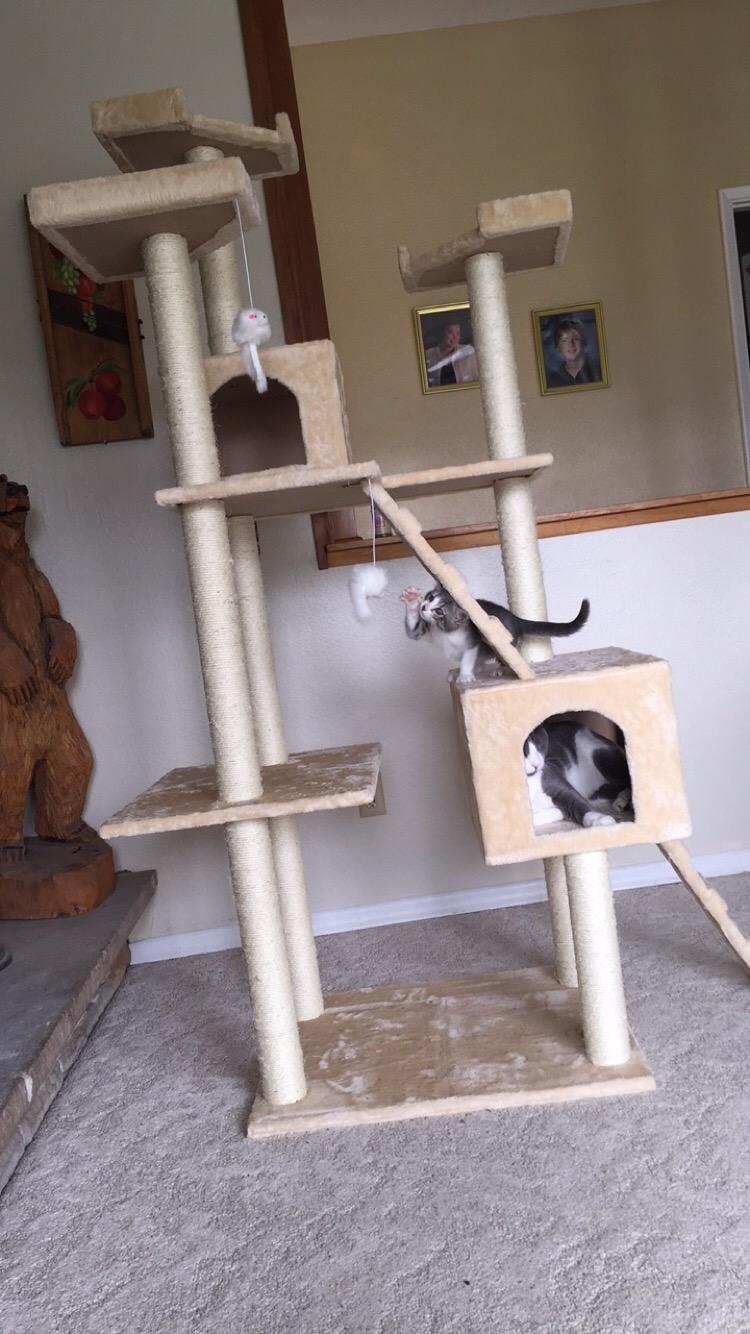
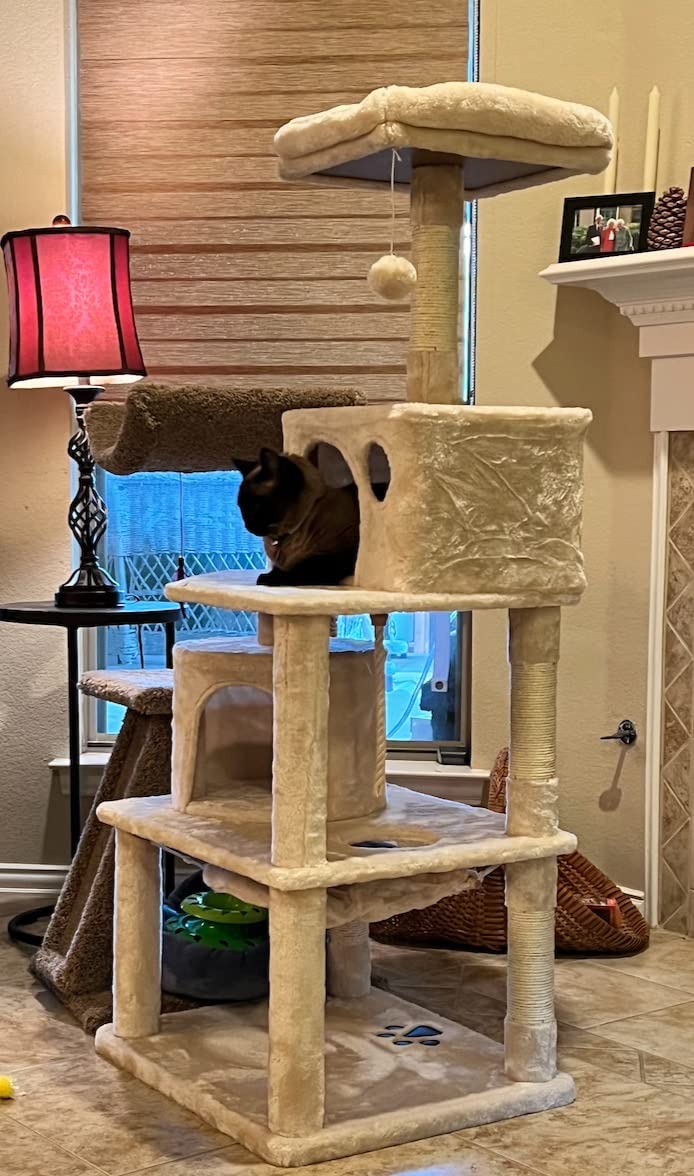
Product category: items_cat tree
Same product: no